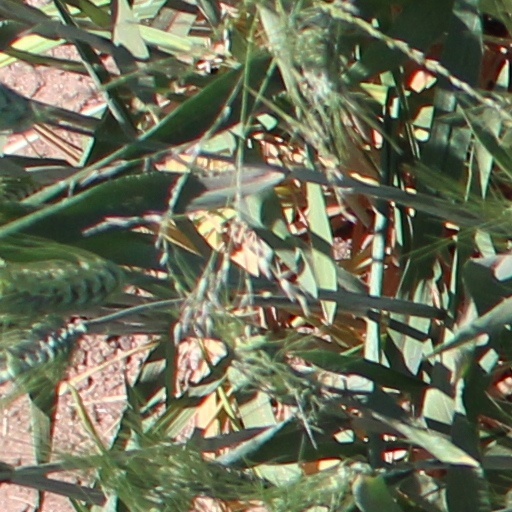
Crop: wheat